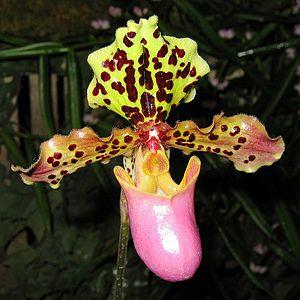
Les Paphiopedilums sont un genre d'orchidées semi-terrestres originaires d’Asie tropicale appelées couramment « Sabot de Vénus », faisant partie de la sous-famille des Cypripedioideae.
Paphiopedilum henryanum est une espèce d'orchidées du genre Paphiopedilum. Elle est originaire d'Asie en Chine et au Viet Nam.